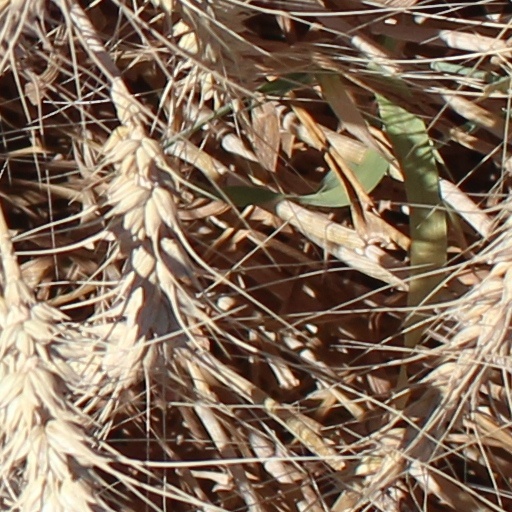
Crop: wheat